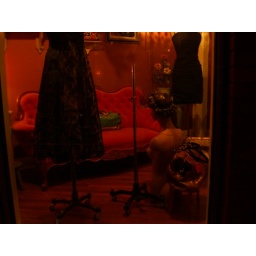
just another red lit window in Olympia